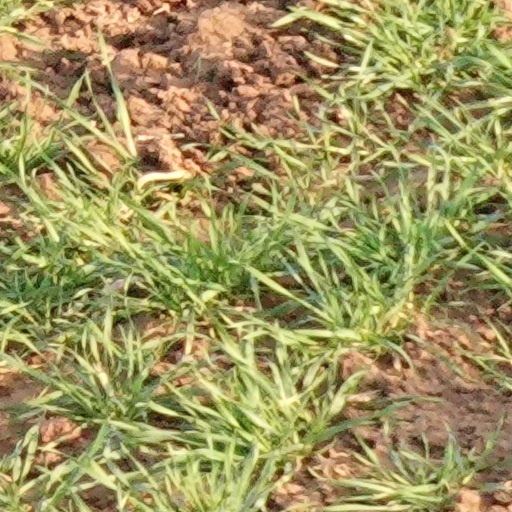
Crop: wheat